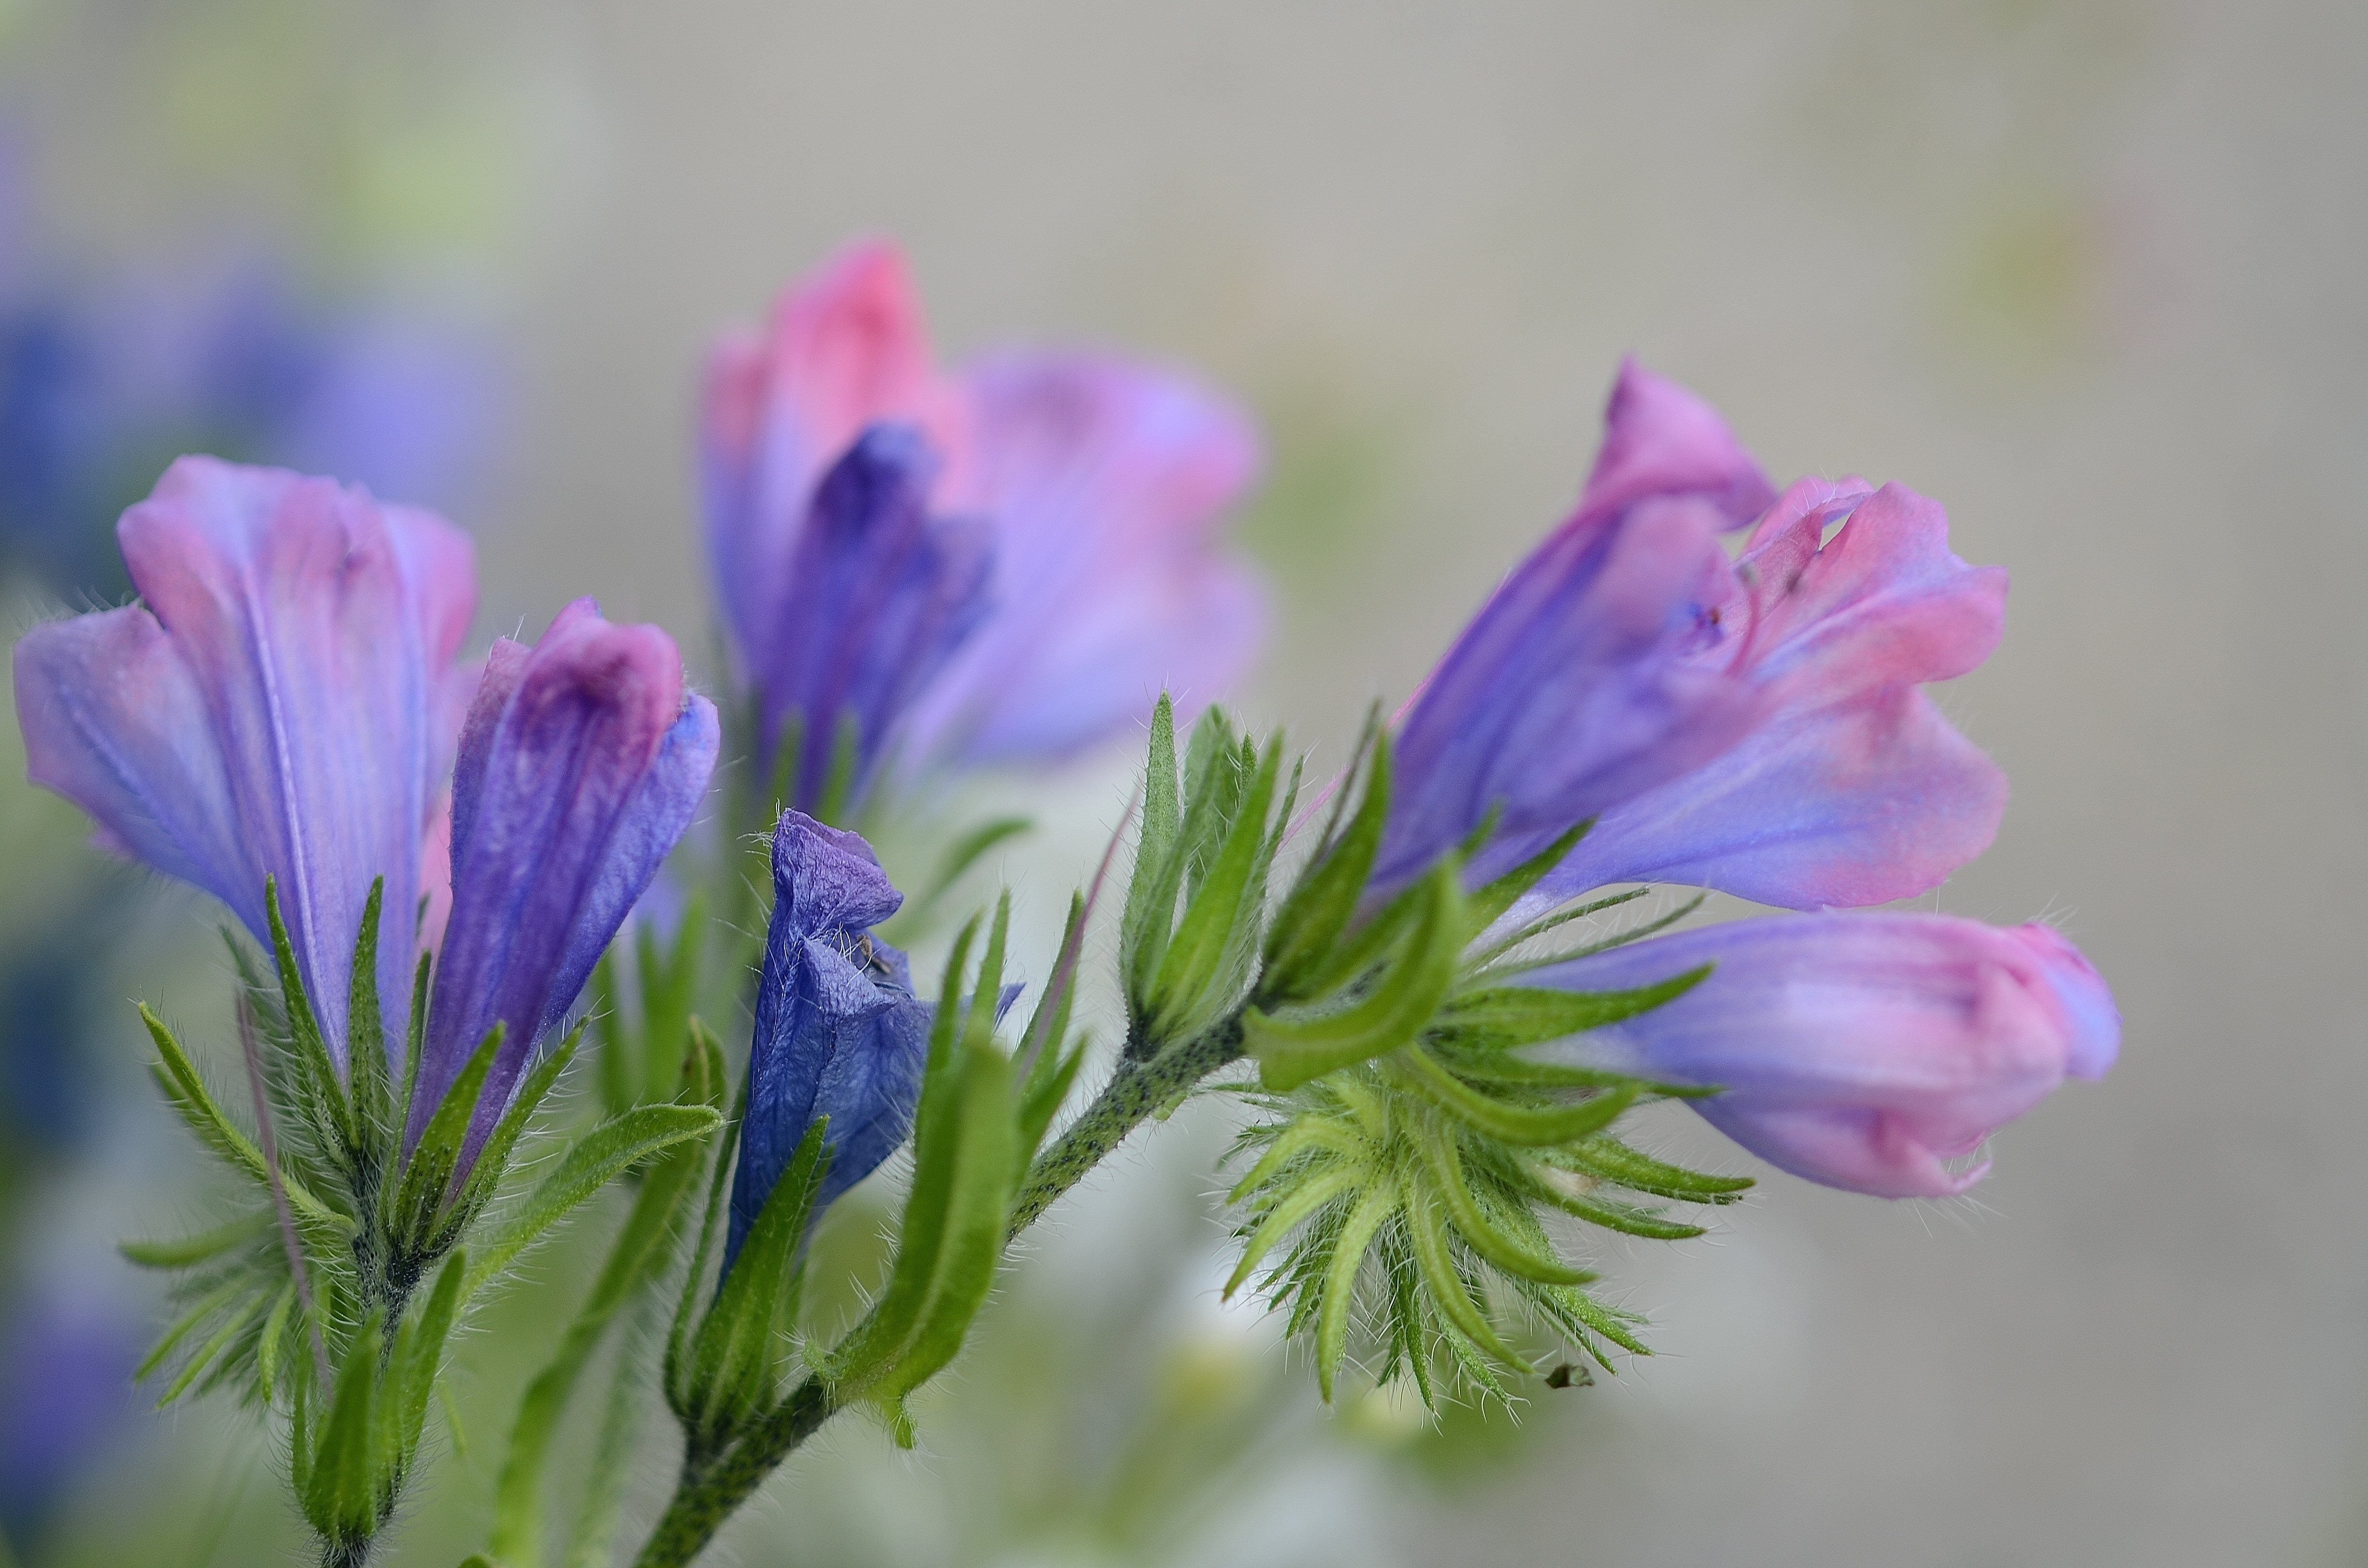
nature, blossom, plant, leaf, flower, purple, petal, summer, green, macro, yellow, flora, wildflower, flowers, close up, geranium, background, beautiful, detail, macro photography, flowering plant, bellflower family, plant stem, land plant, geraniales